Dimple

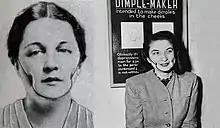
Isabelle Gilbert's ("not pictured") Dimple Maker claimed to make permanent cheek dimples for women who desired them.

"The Englishwoman's Magazine" from 1866 featured an article named "The Human Form Divine: Dimples and Wrinkles", which associated cheek dimples with youth. On transient dimples, it wrote: "But generally, dimples mark the departure of youth, and fade away at the approach of crow's feet"; "Did you ever see a pretty child's face without dimples in it? Dimples in the cheek – temping dimples – and a dimple in the chin that gave a roguish smartness to the face?" British boxer-turned-Hollywood actor Reginald Denny had his cheek dimples gushed about in a "Photoplay" article, which Professor Michael Williams inferred that "dimples might also provide a humanizing touch" in the handsome Denny who had "dimples in conjunction with the physique of a young Greek god[.]"